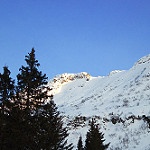
Scene: Outdoor